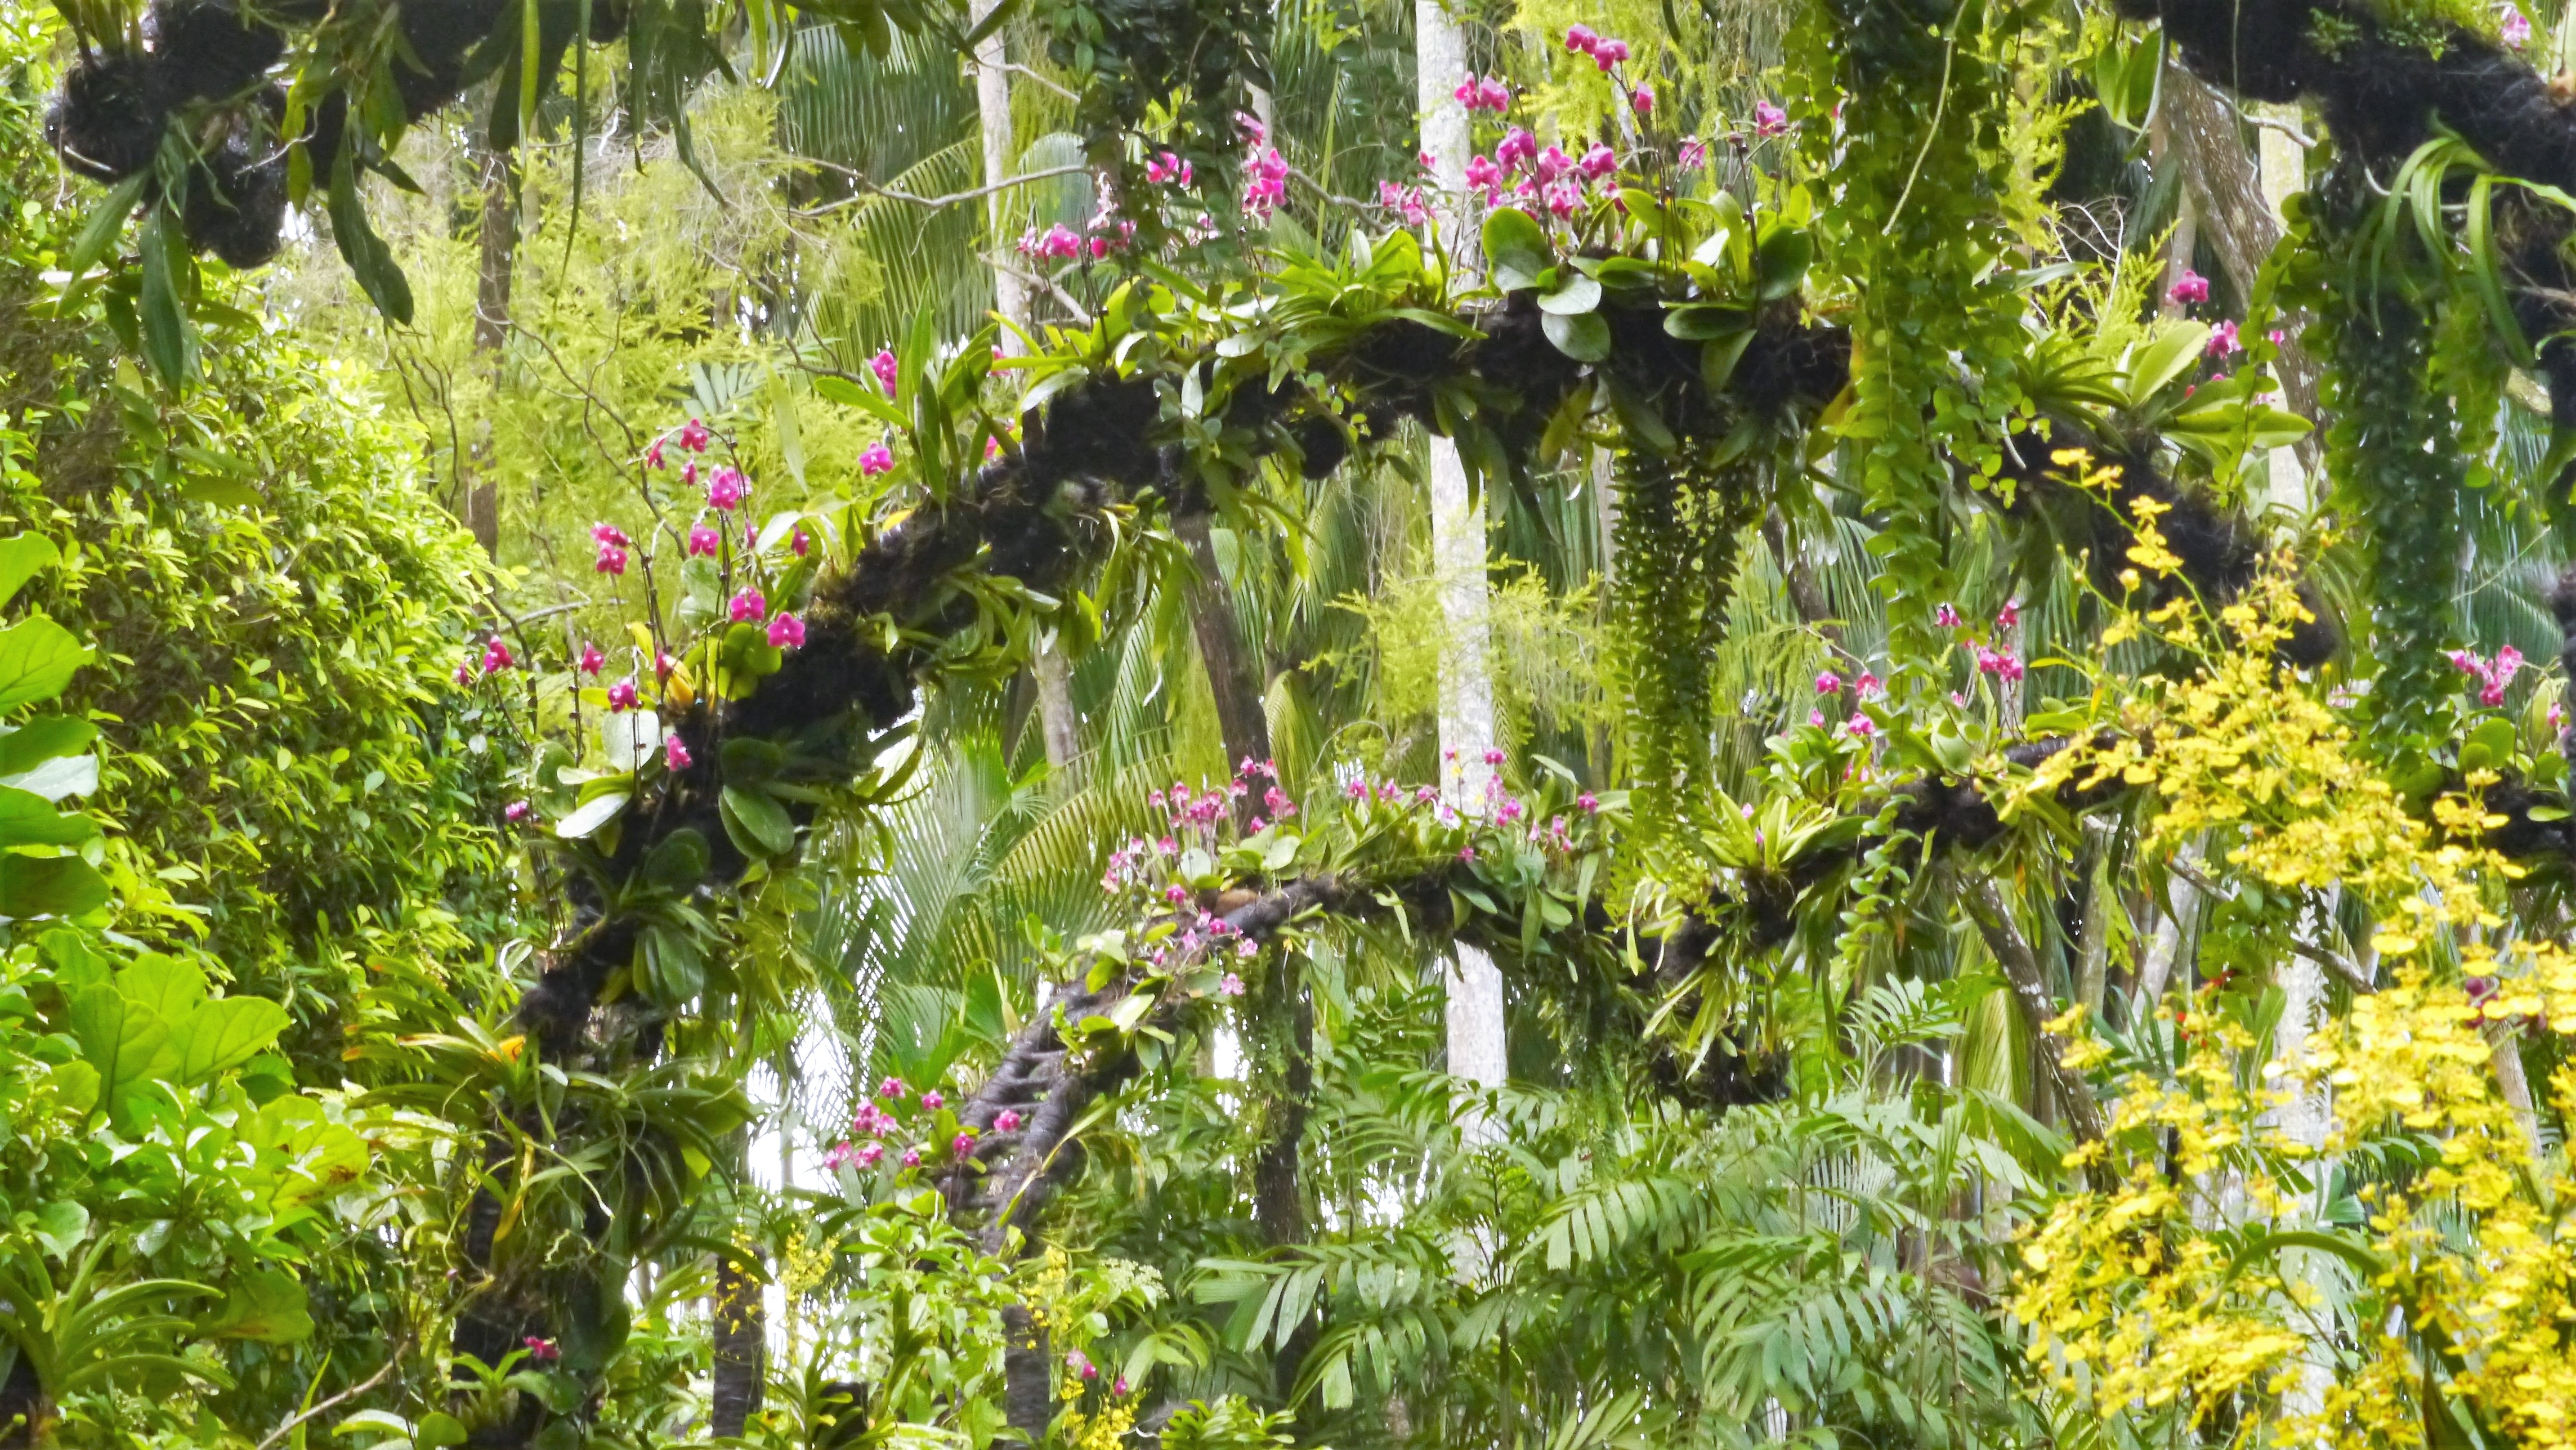
tree, green, singapore, zoo, orchidea, arcs, paradise, flower, plant, vegetation, flowering plant, botany, wildflower, forest, digitalis, shrub, valdivian temperate rain forest